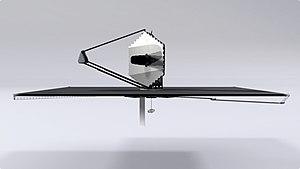
LUVOIR est une des quatre propositions d'observatoires spatiaux que l'agence spatiale américaine, la NASA envisage de développer au cours de la décennie 2025-2035. LUVOIR reprend les principales caractéristiques du télescope Hubble en observant les mêmes longueurs d'ondes : ultraviolet, visible et proche infrarouge. Deux architectures sont envisagées : l'une avec un miroir segmenté de 8 mètres l'autre avec un miroir de 15 mètres. Les deux versions reprendraient l'architecture du télescope JWST avec un miroir segmenté stocké pour le lancement en position repliée et un grand bouclier thermique. Si ce projet très coûteux était retenu, le télescope serait lancé vers 2039 et placé en orbite autour du point de Lagrange L2.